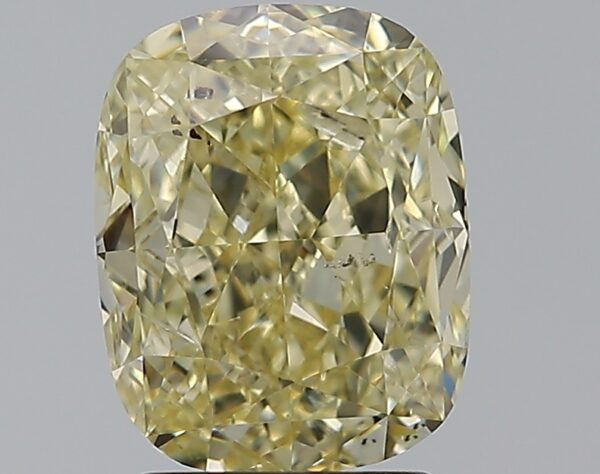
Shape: cushion
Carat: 2.52
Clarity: SI2
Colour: FANCY
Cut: EX
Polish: VG
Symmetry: VG
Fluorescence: ST
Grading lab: GIA
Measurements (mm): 8.73 x 6.89 x 4.61